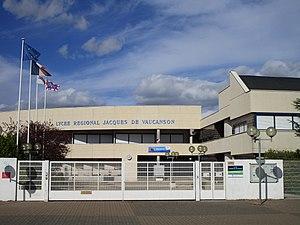
Le lycée général et technologique Jacques de Vaucanson, à Tours.
Saint-Symphorien est une ancienne commune d'Indre-et-Loire dont une partie est devenue un quartier de la ville de Tours en 1964. Situé dans le nord de la ville, le quartier compte près de 13 400 habitants en 2012 contre environ 11 400 lors de sa fusion avec la ville de Tours. Cette intégration s'inscrit dans une volonté de la commune de s'étendre afin de loger une population grandissante. Elle permet ensuite la création par la ville de Tours du quartier Europe, limitrophe au nord. Le quartier Saint-Symphorien est également encastré entre le quartier Paul-Bert au sud, le quartier Sainte-Radegonde à l'est et la commune de Saint-Cyr-sur-Loire à l'ouest.